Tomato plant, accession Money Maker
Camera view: horizontal (90 deg, fisheye); turntable rotation: 210 degrees
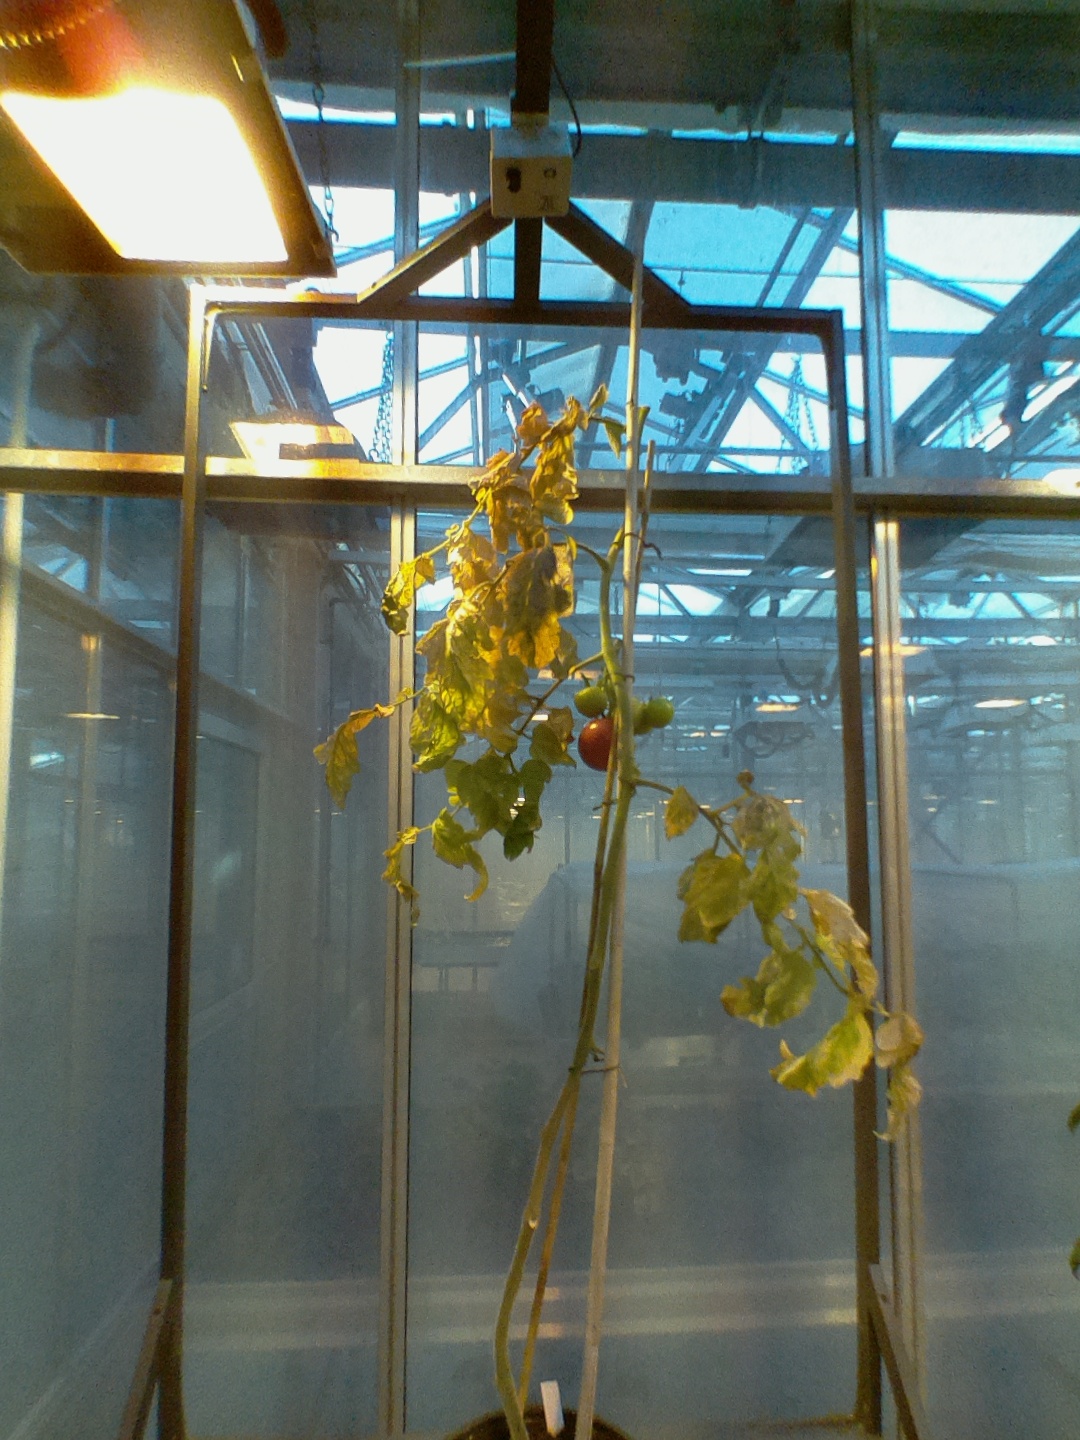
BBCH growth stage 81: 10%-20% of fruits show typical fully ripe color